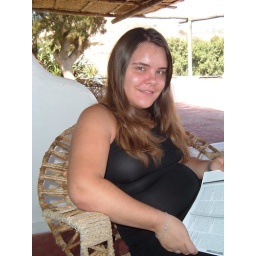
Kelly in her little black dress